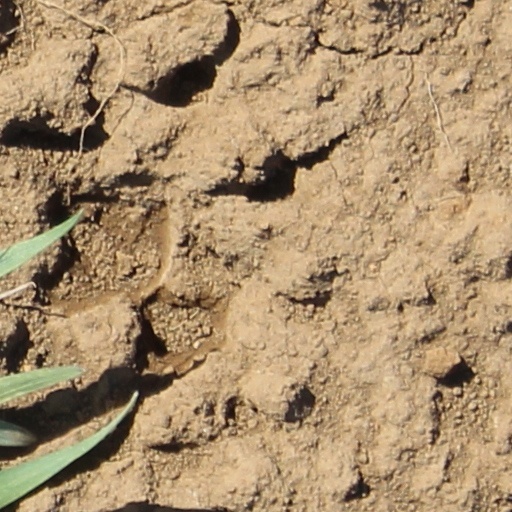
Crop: wheat